Alexander M. Lawrence

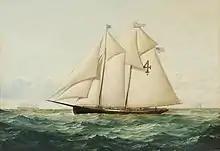
Pilot boat Alexander M. Lawrence, painting by Conrad Freitag.

On May 21, 1879, the new 87-ton pilot-boat "Alexander M. Lawrence," was launched from the shipyard C. & R. Poillon in Brooklyn, New York at Bridge Street. She was built for Admiral Michael Murphy and his partners. The "Lawrence" replaced the New York pilot-boat "Abraham Leggett," No. 4, that was hit by the steamship "Naples," in 1879.